San Menaio

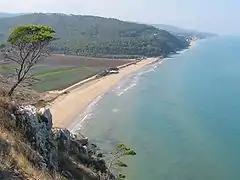
The huge pinewood "Pineta Marzini" between the Calenella Plain and San Menaio

The history of San Menaio is mixed with the mythology that characterizes the folk tradition for centuries in the Gargano area. In ancient age here had spread the cult of Cassandra and of the goddess Mena (from which San Menaio). Tradition tells that it took so much effort by Benedictines first settlements in the area of San Menaio to wipe out idolatry and to change old temples in churches, enlivened with the names of saints and Christian martyrs.